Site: brandenburg
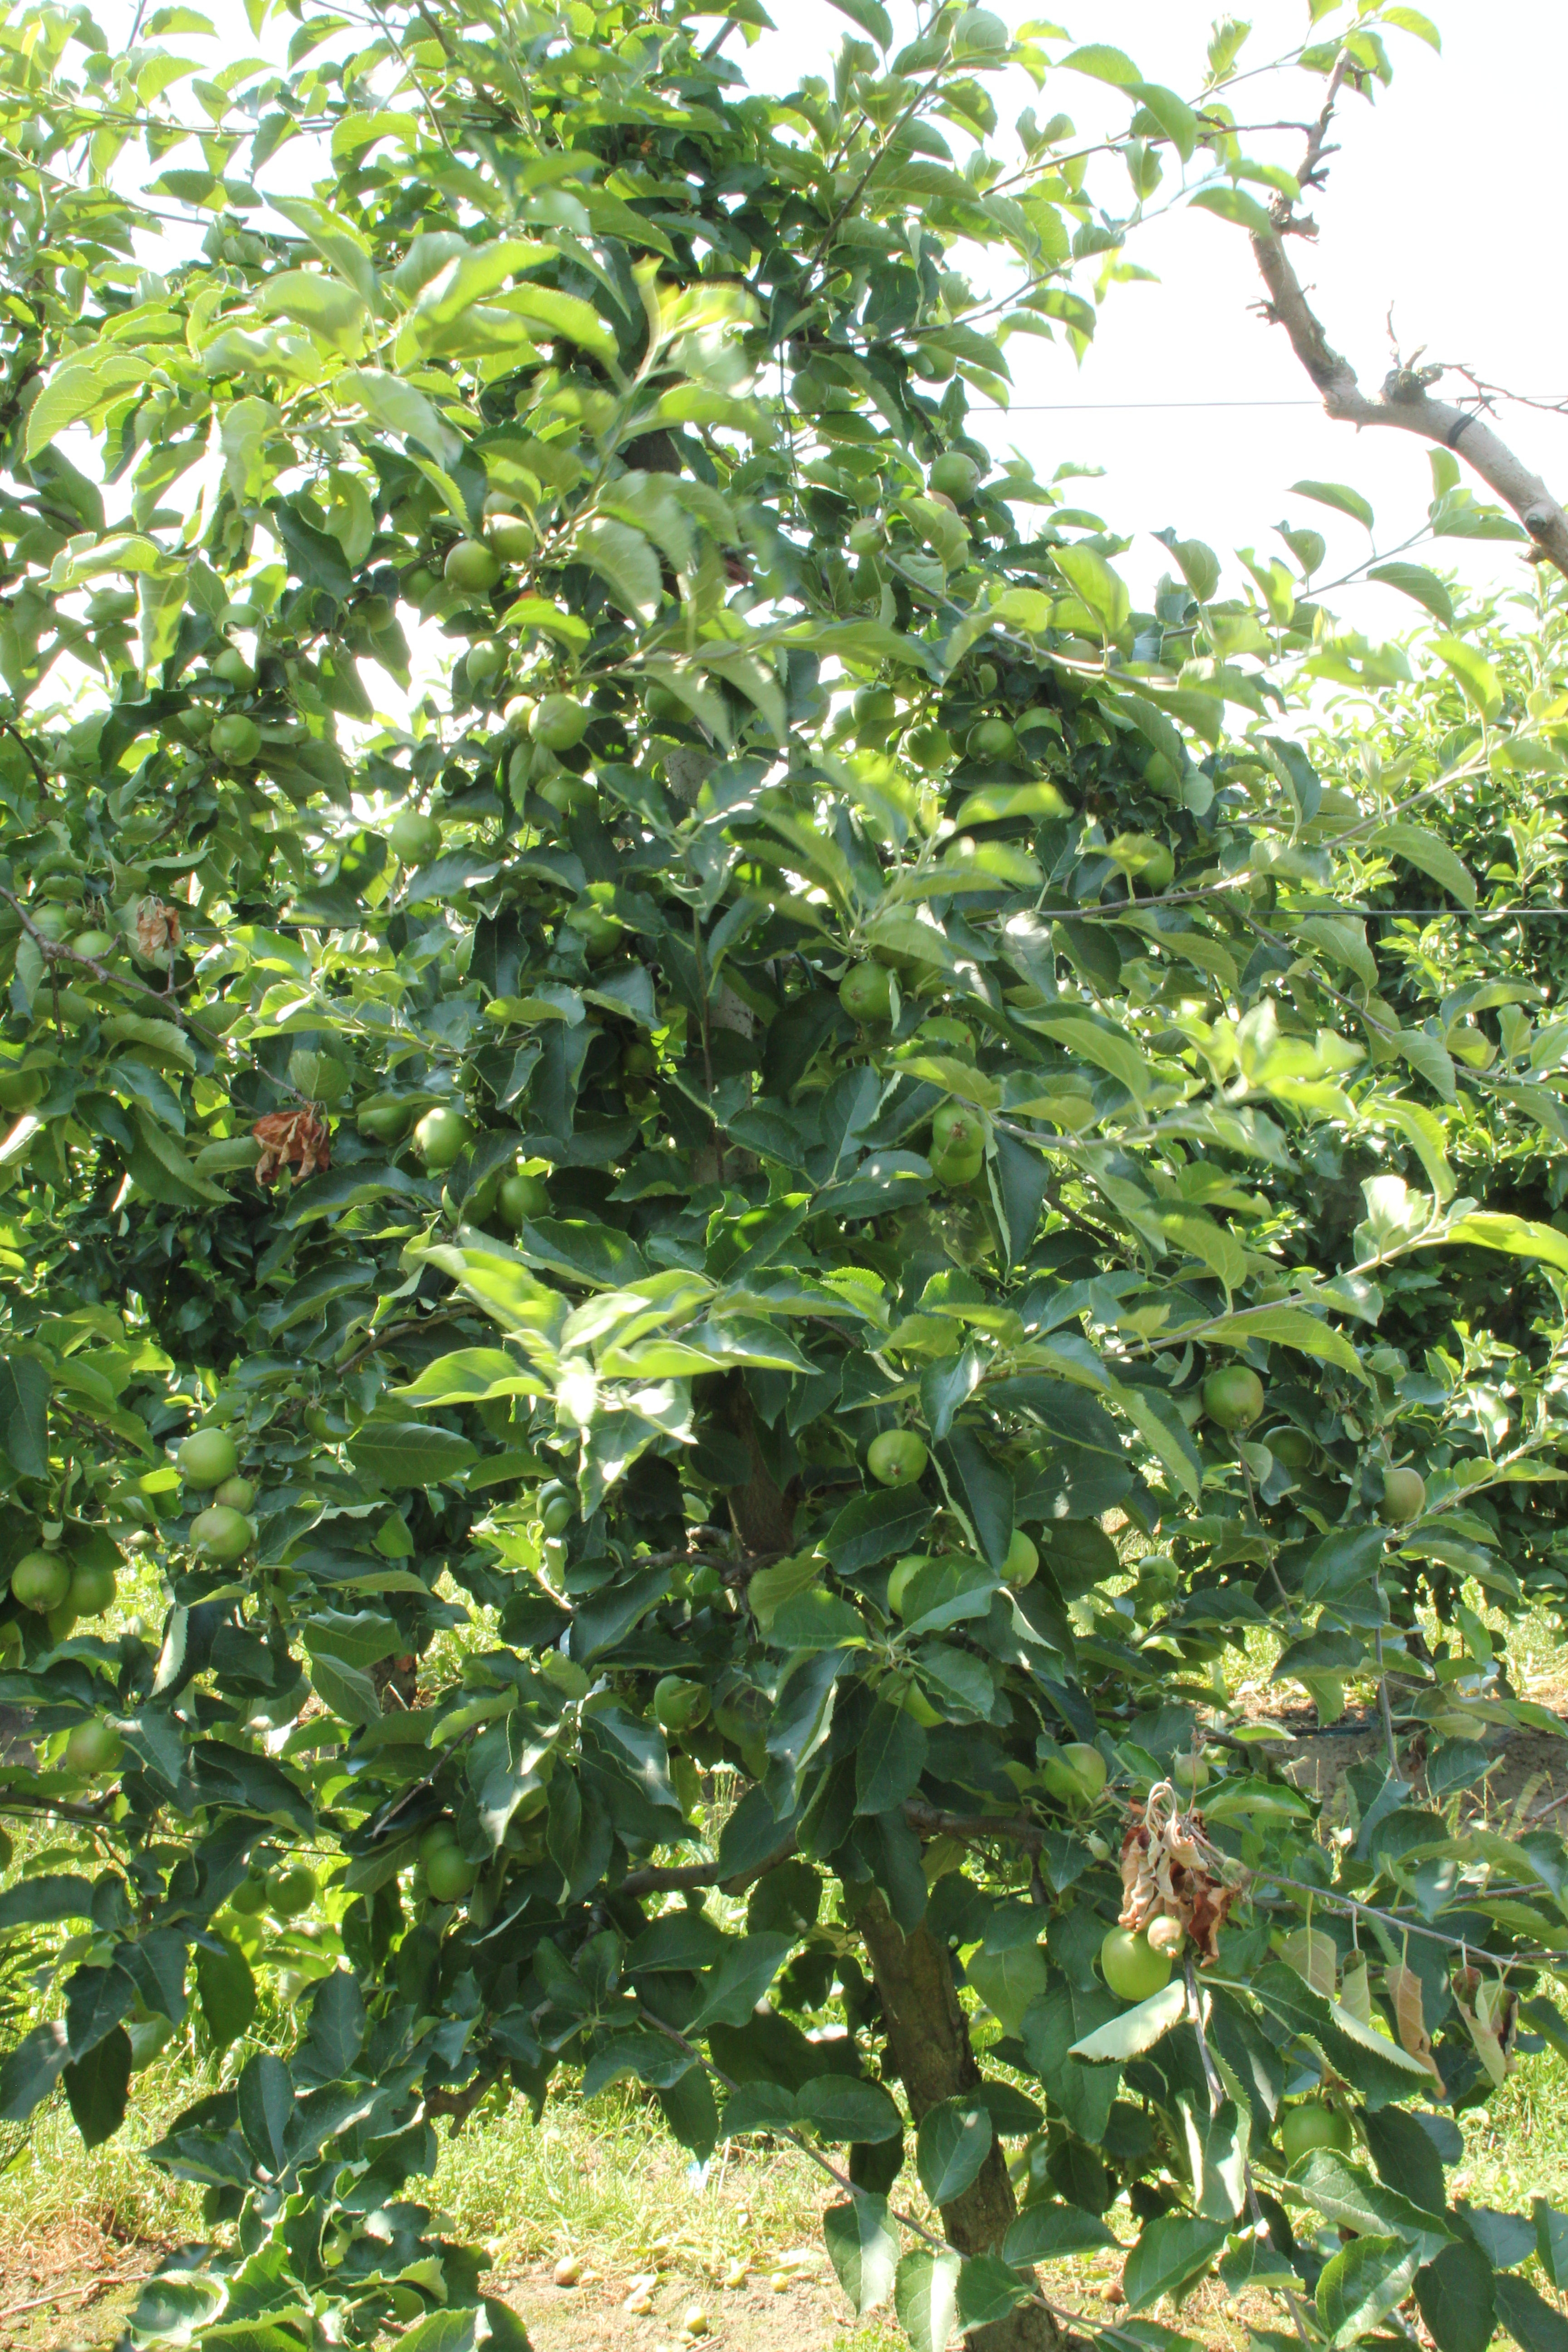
Growth stage (BBCH 74): Development of fruit